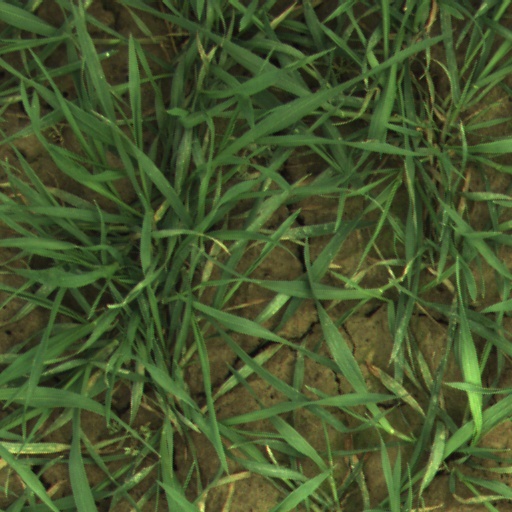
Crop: wheat